Myrtle Beach Speedway

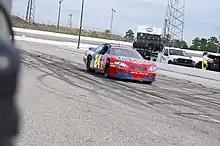
A Late Model car belonging to The NASCAR Racing Experience

The track hosted one NASCAR Convertible Series event in 1958 and one NASCAR Grand National East Series race in 1972.